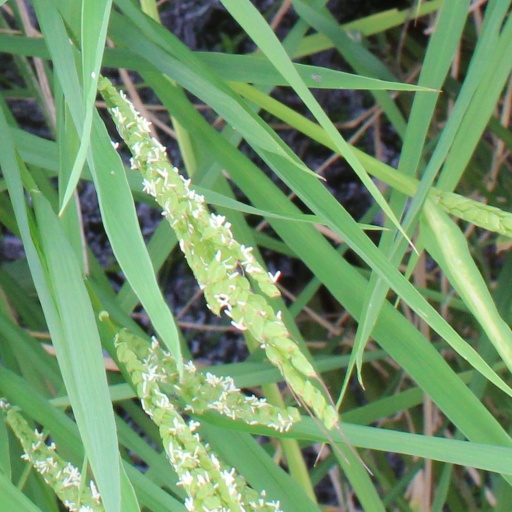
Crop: rice